Aircraft in fiction

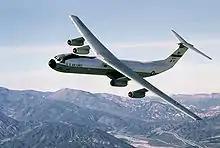
Lockheed C-141 Starlifter

Twenty-eight former Spanish Air Force Hispano Aviación HA-1112s were used in the 1969 film "Battle of Britain" as "stand-ins" to depict Messerschmitt Bf 109 fighters of the "Luftwaffe", These aircraft included 27 single-seat M1Ls and one two-seat M4L. Eighteen were flown, six could taxi, the rest used to dress sets. In the mid-1960s at the time aircraft began to be collected for the film to be made, the only genuine Bf 109s known to exist were unairworthy examples in museums such as the Imperial War Museum and the South African National Museum of Military History or in private hands; whereas the HA-1112 was just being retired from service with the Spanish Air Force and several airframes in flyable condition and some 50 dismantled Buchóns were up for disposal bid. The four airframes acquired by the Confederate Air Force just prior to the start of filming "were the first Buchóns in truly civilian ownership, early members of the fledgling warbird preservation movement."